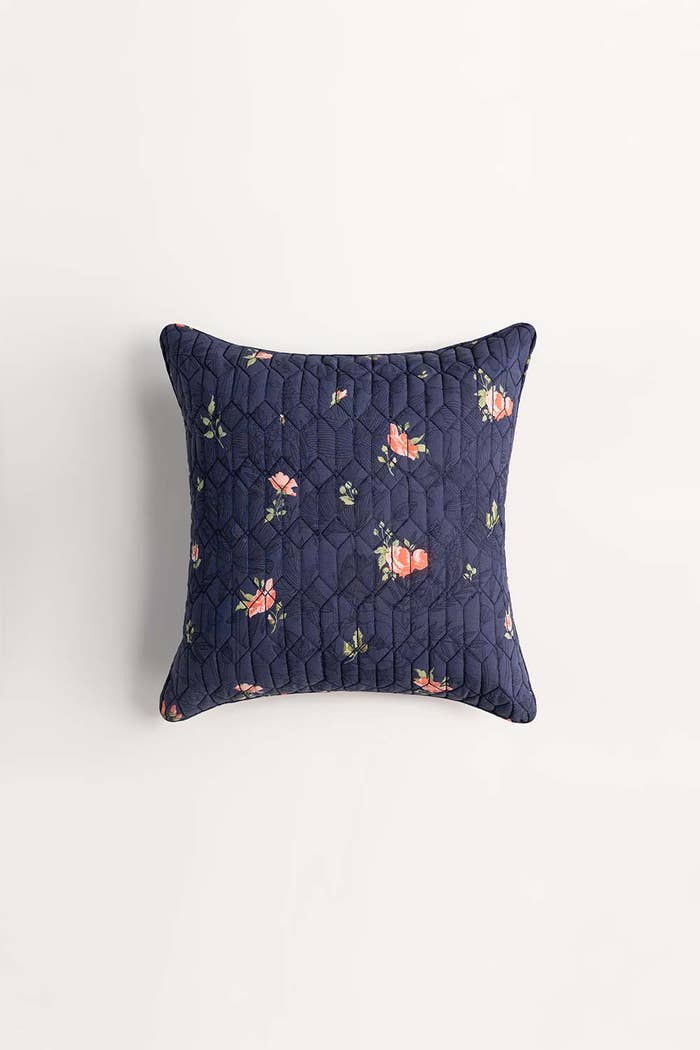
navy floral quilted throw pillow